Noxontown

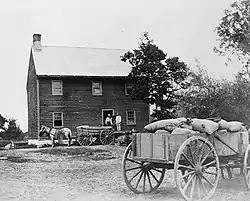
Noxontown, Historic HABS Photo

Noxontown consists of the remaining buildings and structures associated with a country mill site and village located near Middletown, New Castle County, Delaware. They are a house, small frame mill, shed, and mill dam. The house was built by Thomas Noxon about 1740, and is a -story, four-bay, brick dwelling with a two-story brick wing.